TQL Stadium

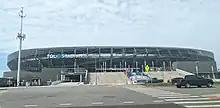
The name "TQL Stadium", seen here on the eastern exterior of the structure, was publicly announced on April 21, 2021.

TQL Stadium was designed by Populous, MEIS Architects, and Elevar Design Group. Turner Construction was the general contractor, working alongside Jostin Construction, and employed 200 to 400 workers during construction. Machete Group oversaw the project as the owner's representative. The original Stargel Stadium closed permanently on October 26, 2018, and demolition began the following month while the property was transferred from Cincinnati Public Schools to the club for $10 million. The new Stargel Stadium was built southwest of Taft High School and opened in September 2019 for the fall sports season after a month-long construction delay.